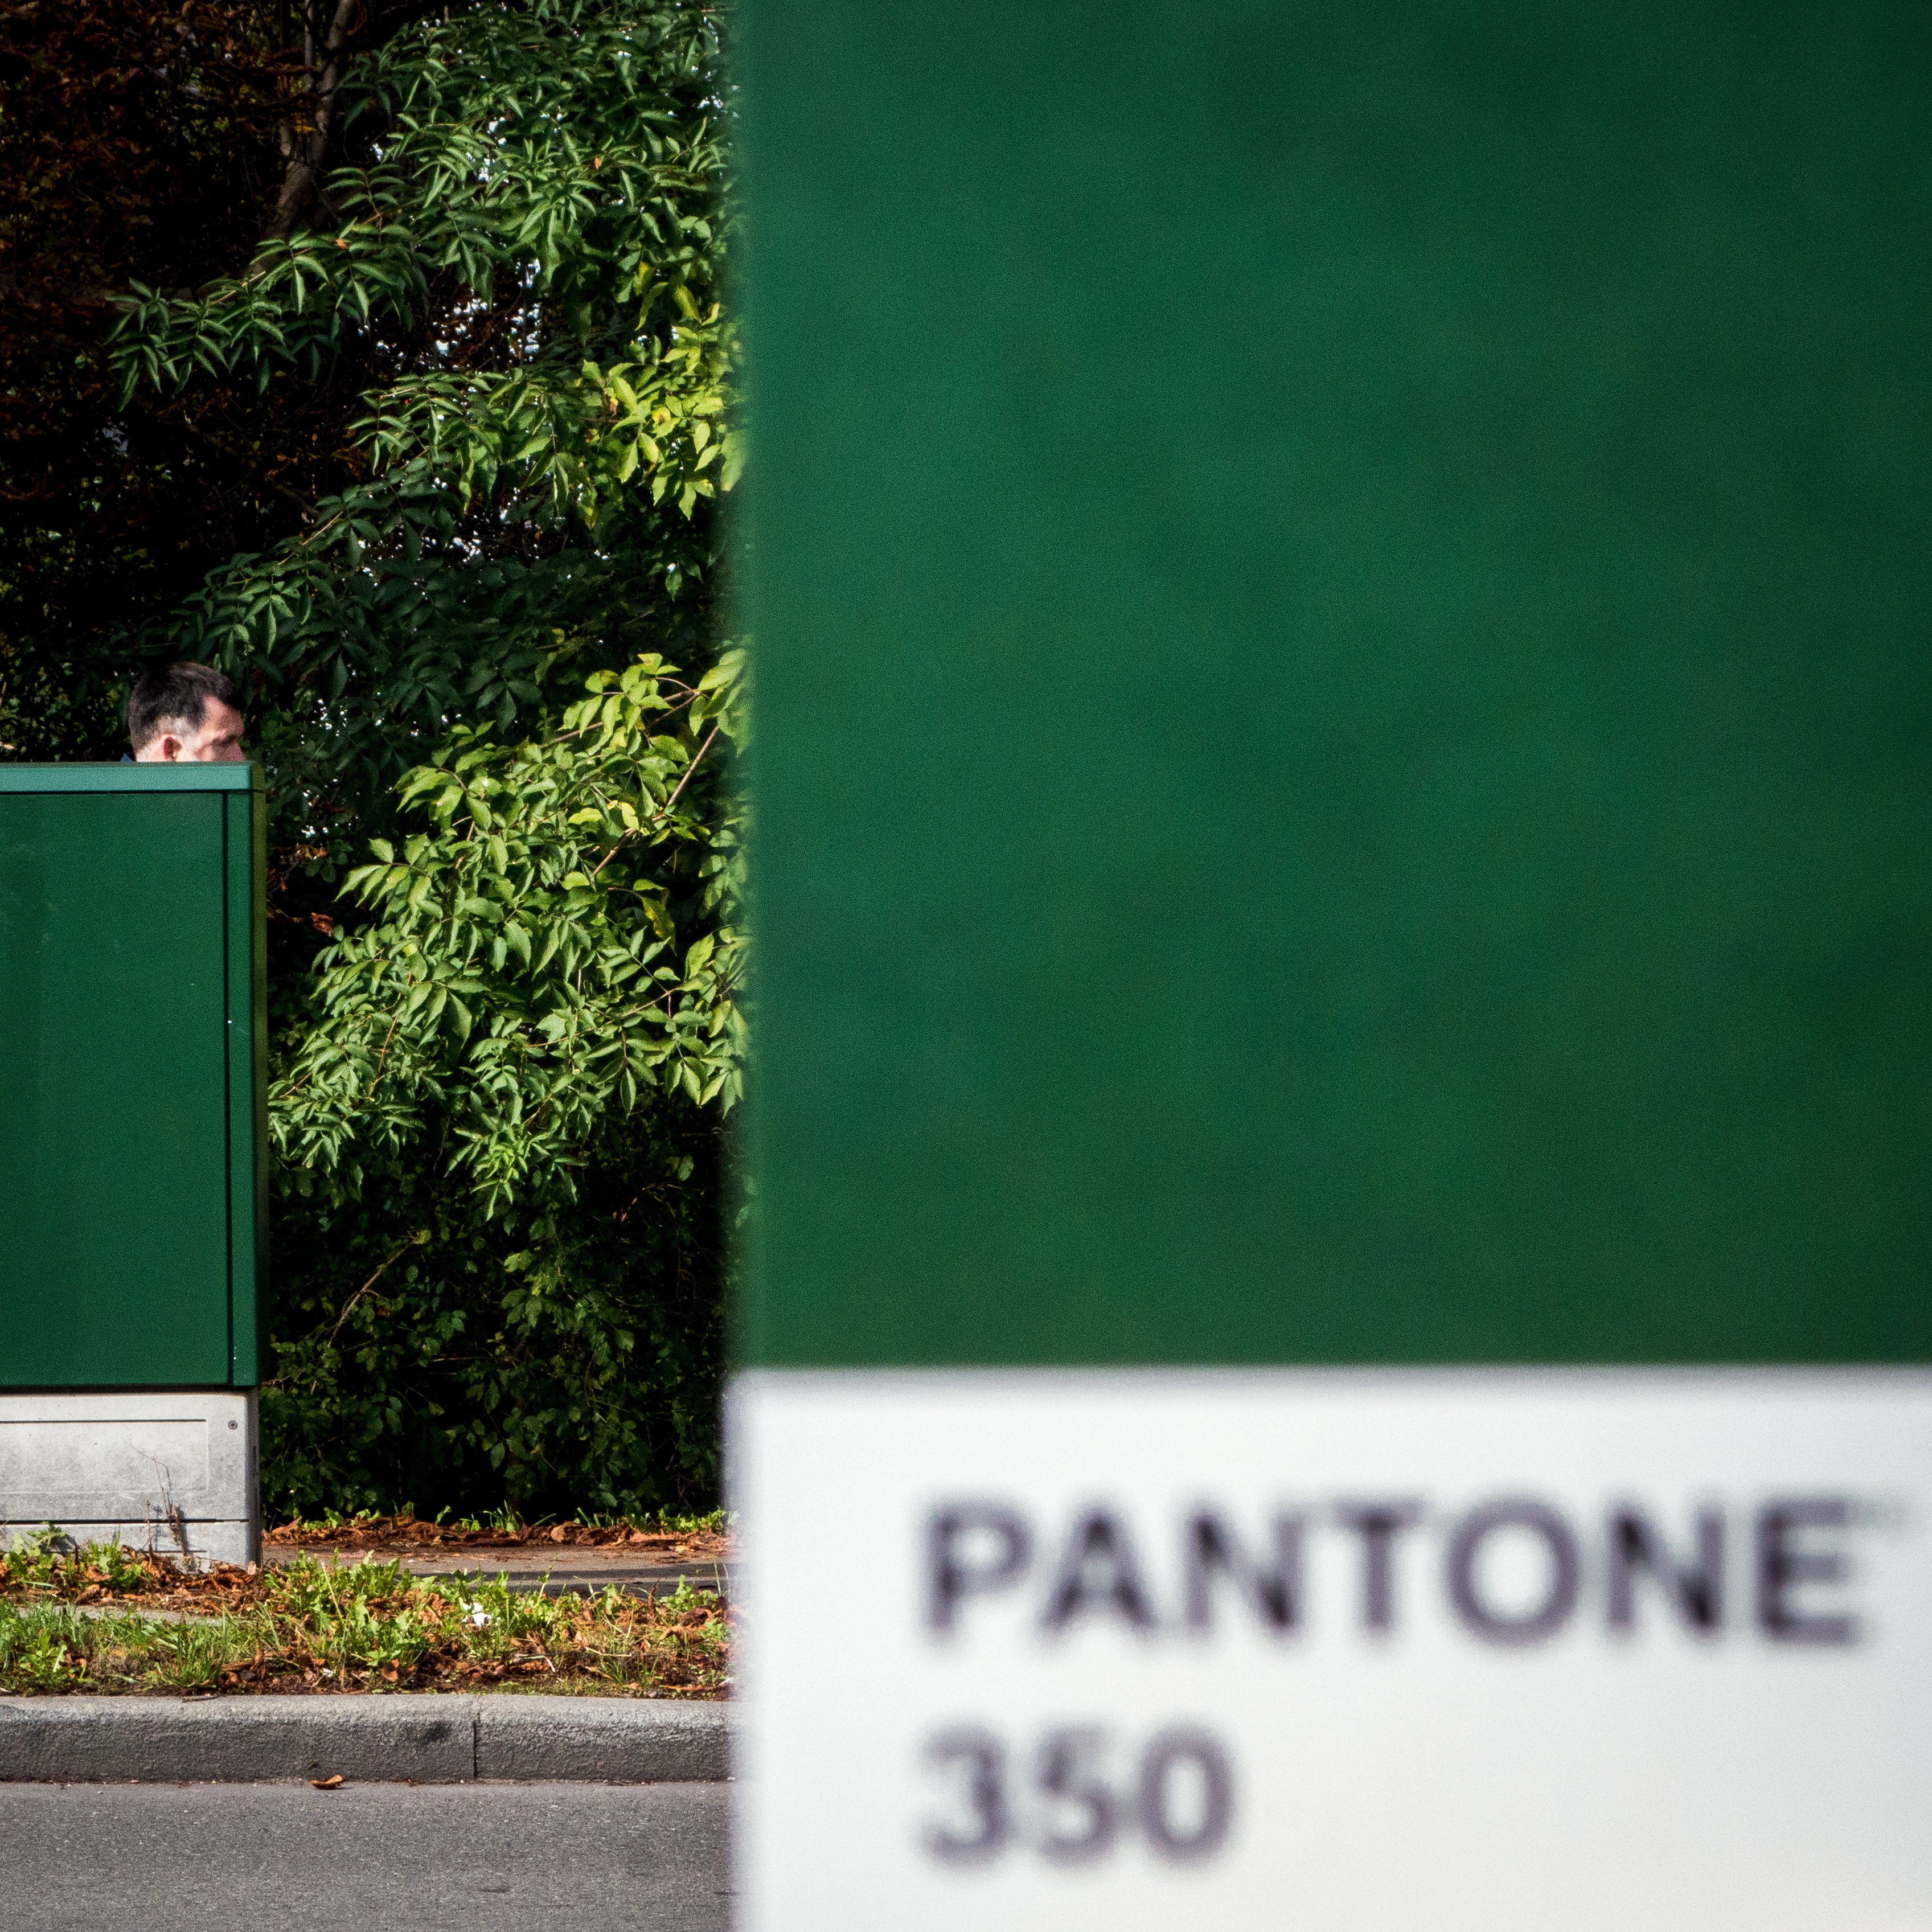
man, nature, grass, people, street, lawn, city, explore, green, color, park, signage, card, streetphotography, flickr, project, candid, creativecommons, head, stadt, germany, deutschland, scene, bayern, bavaria, natur, farbe, 11, grn, kopf, menschen, unposed, ungestellt, mann, 365, 366, augsburg, erwachsener, project365, projekt, strae, straenfotografie, szene, adult, photoaday, pictureaday, project366, streettog, tog, zweisichtde, zweisichtig, sonydscrx100ii, sonyrx100ii, 40farbenjagd, farbkarte, karte, pantone, colorcard